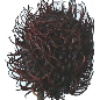
Label: rambutan